Hurt (Christina Aguilera song)

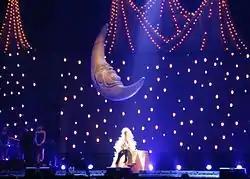
Aguilera performing "Hurt" against a circus-inspired theme on her Back to Basics Tour in 2006

Chuck Taylor from "Billboard" praised the song's production and Aguilera's vocals, noting that the song gives, "testament to Aguilera's stupefying gifts as an emotive, mature powerhouse singer." He also called the song "timeless pop". Jody Rosen of "Entertainment Weekly" said that the song's "self-help bromides Aguilera delivers with melodrama that would make Barbra Streisand shudder." Writing for "Newsday", Glenn Gamboa opined that "Back to Basics" would not be complete without "big" ballads like "Hurt", which was described as a "wrenching" song. Describing the song as "the centerpiece" of "Back to Basics"'s second disc, About.com reviewer Bill Lamb gave the song a five out of five stars rating, commenting that the song "does not always fit easily into the typical pop radio, but it is a song that is very likely to generate significant listener requests.".